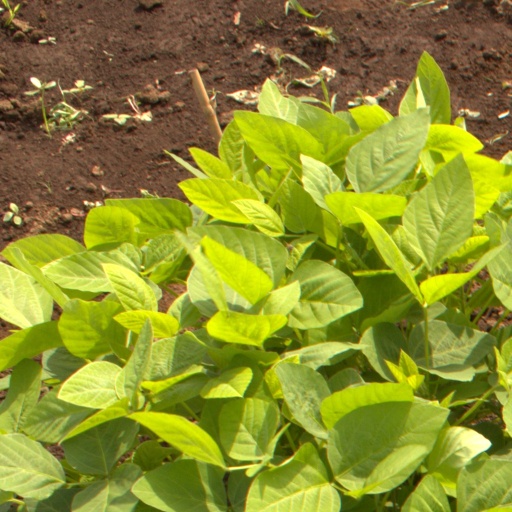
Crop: soybean